Mongol invasions of Korea

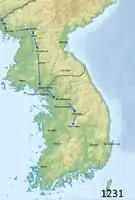
1231 Mongol invasion of Goryeo

In 1221, a Mongol delegation led by Zhuguyu made a list of demands while 6,000-7,000 Mongol troops arrived at the Goryeo border a few days later. They were received coldly by the Goryeo court. In 1224, Puxian Wannu declared independence from the Mongols and sent envoys to Goryeo to establish an alliance. Goryeo rejected the offer and over the next four years, Eastern Jurchens raided Goryeo. An attempt at peace negotiations was made in 1229 due to deteriorating relations between the Mongols and Goryeo.